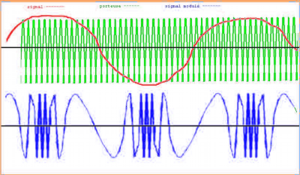
Un exemple de modulation de fréquence. En haut, le signal (en rouge) superposé avec la fréquence porteuse (en vert). En bas, le résultat du signal (en bleu) une fois modulé par la fréquence.